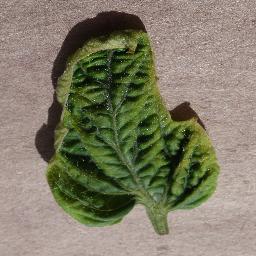
Label: Tomato___Tomato_Yellow_Leaf_Curl_Virus